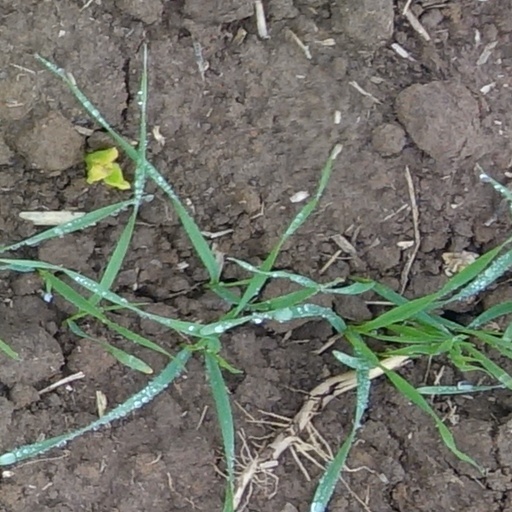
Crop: wheat